2014 24 Hours of Daytona

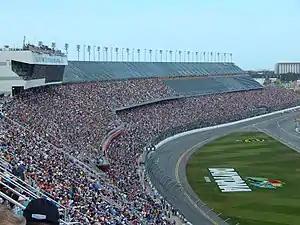
Daytona International Speedway, where the race was held

NASCAR founder Bill France Sr., who built Daytona International Speedway in 1959, conceived of the 24 Hours of Daytona to attract European sports-car endurance racing to the United States and provide international exposure to the speedway. It is informally considered part of the Triple Crown of Endurance Racing, with the 12 Hours of Sebring and the 24 Hours of Le Mans.